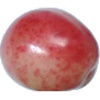
Label: Cherry Rainier 1